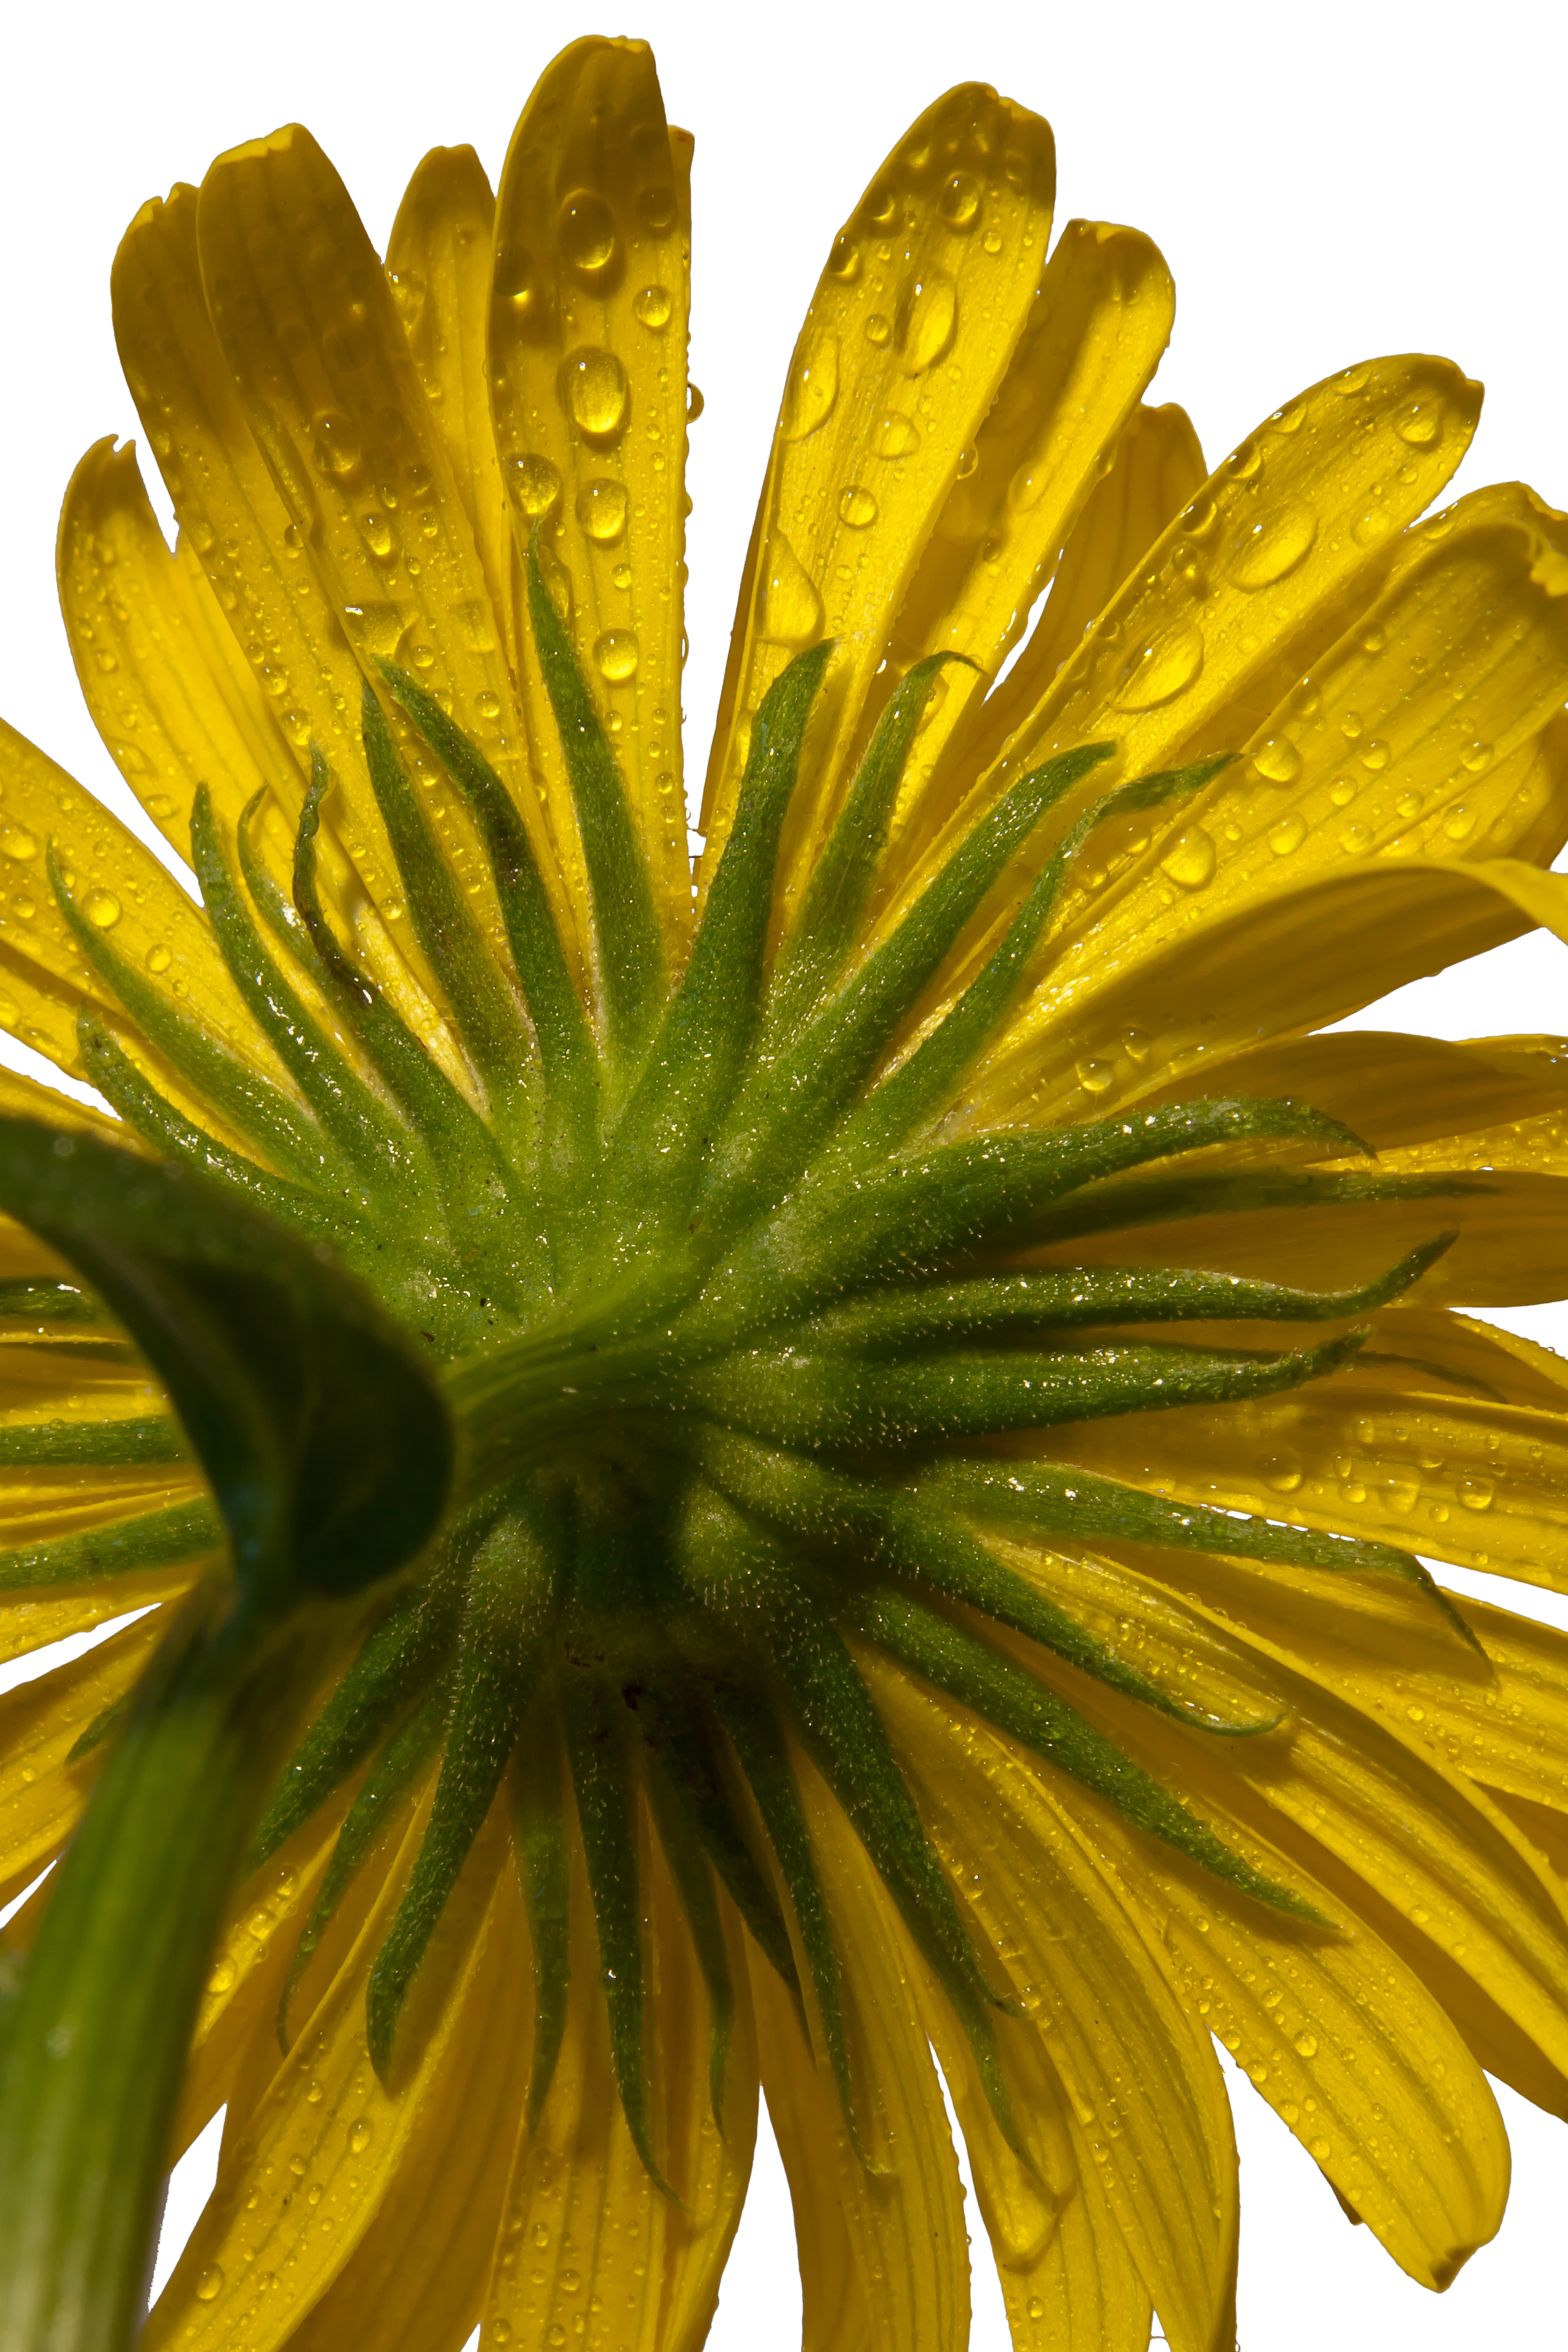
nature, blossom, plant, rain, leaf, flower, petal, bloom, spring, green, produce, macro, botany, yellow, garden, flora, sunflower, close up, gerbera, drop of water, macro photography, flowering plant, daisy family, yellowish, sunflower seed, plant stem, land plant, chrysanths